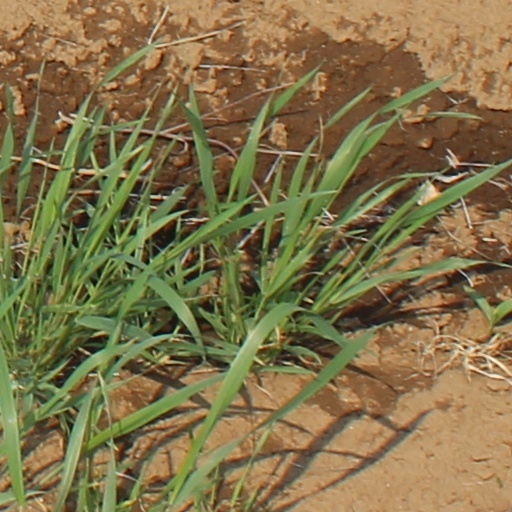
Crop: wheat